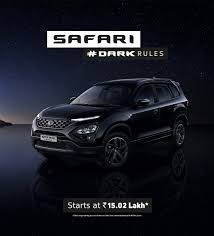
Label: noambulance